USS Sequoia (presidential yacht)

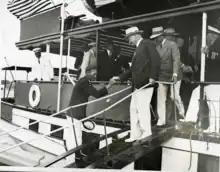
President Herbert Hoover disembarking from the "USS" "Sequoia" August 8, 1932

Herbert Hoover was known to have an affection for Mathis-Trumpy houseboats, such as "Sequoia", and had spent time both between his election victory and inauguration and during the early part of his administration cruising and fishing in Florida aboard the yacht "Saunterer", a 98-foot Mathis-Trumpy house boat owned by his friend, Jeremiah Milbank.